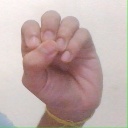
अक्षर: उ